André Jacob Roubo

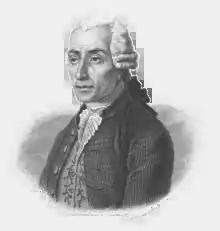
Portrait of Roubo from "Portraits and History of Useful Men" (1836)

André Jacob Roubo (1739–1791) was a French carpenter, cabinetmaker and author. Roubo was born and died in Paris, and was the son and grandson of master cabinetmakers. Roubo wrote several highly influential books on woodworking, an achievement which was especially notable given his relatively poor background and self-taught methods.